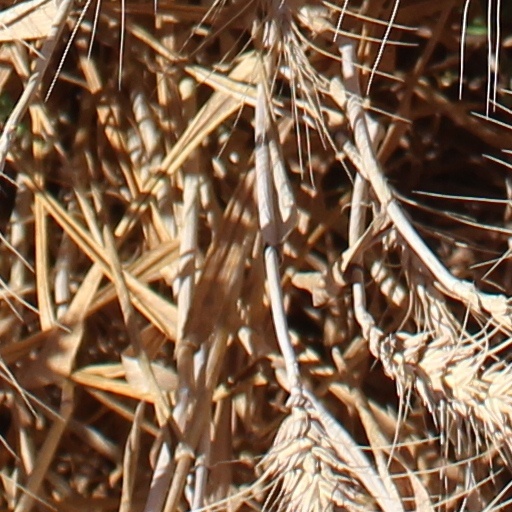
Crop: wheat